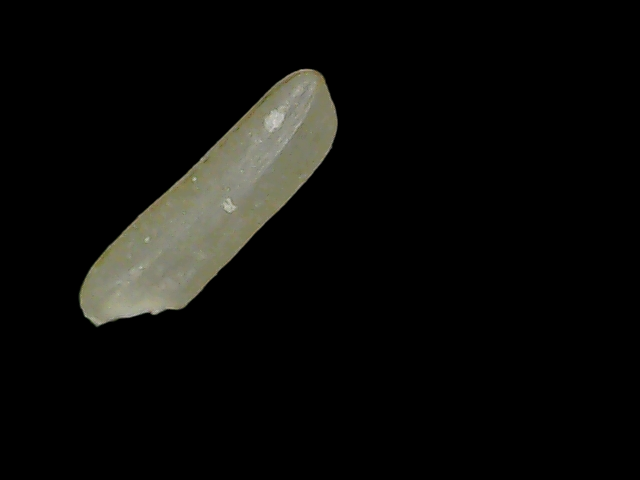
Rice variety: Binadhan19